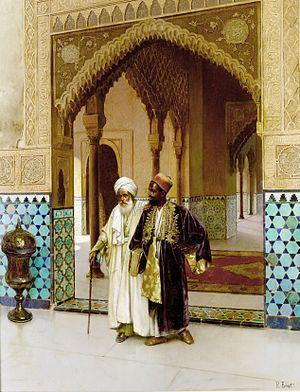
Rudolf Ernst, né le 14 février 1854 à Vienne et mort en 1932 à Paris, est un peintre orientaliste autrichien.